Daewoo Gentra

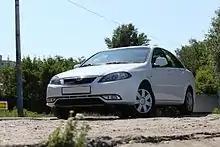
Daewoo Gentra (Uzbekistan)

The Daewoo Gentra is a subcompact car originally produced by the South Korean manufacturer GM Daewoo between 2005 and 2011. The nameplate was applied to the facelifted version of the Daewoo Kalos sedan (with the Daewoo Gentra X nameplate applied to the facelifted hatchback) and was used only in South Korea and Vietnam, in the rest of the world the model being prominently marketed as the Chevrolet Aveo.